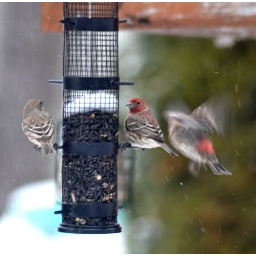
one more in the series of &amp;quot;male finch zooming in for a feeder landing&amp;quot;.taken thru my kitchen window - the neighbor's feeder